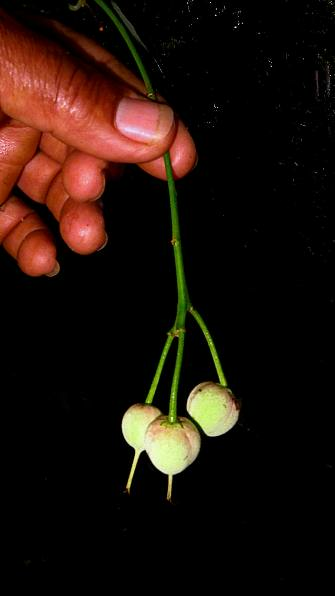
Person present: No